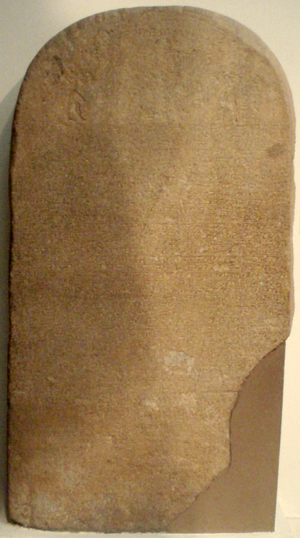
Napata est à la fois le nom d'un royaume antique d'Afrique et le nom de sa capitale. Son nom est attaché à la « deuxième période » du royaume de Koush.